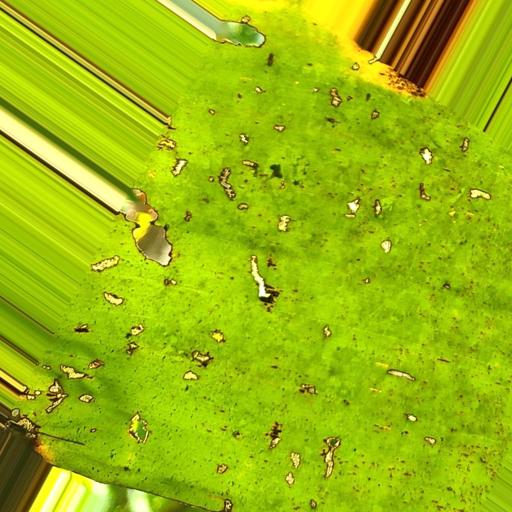
Label: insect_pest